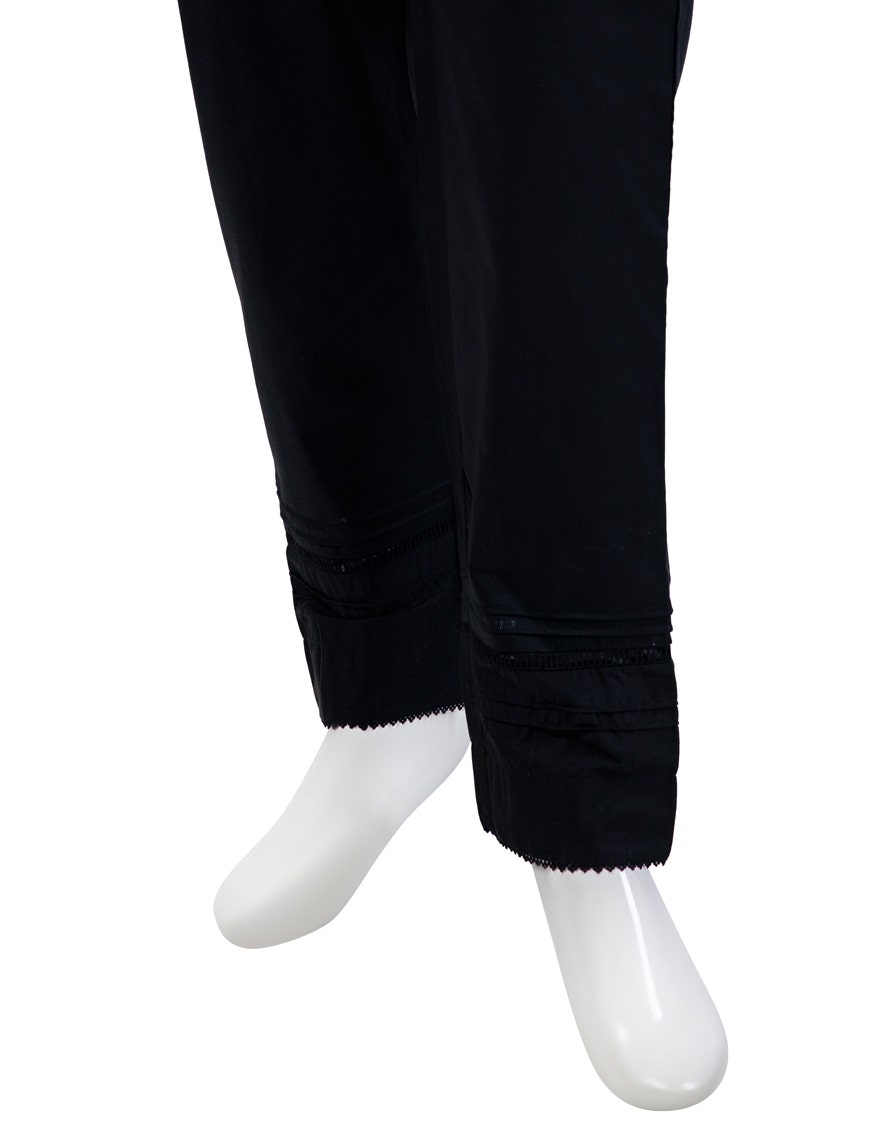
black slim fit pants